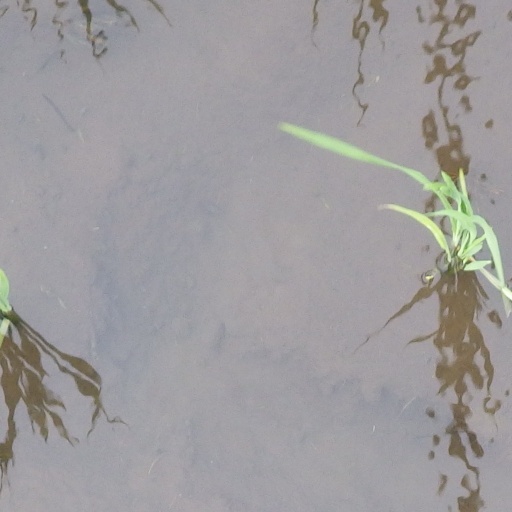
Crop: rice